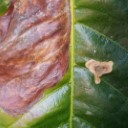
Label: Phoma